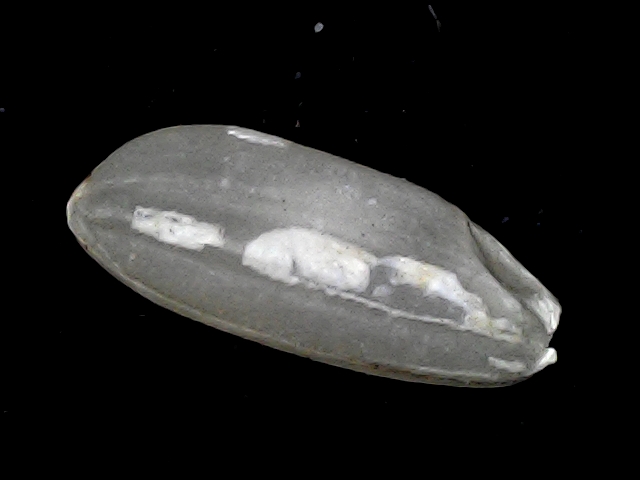
Rice variety: BD91